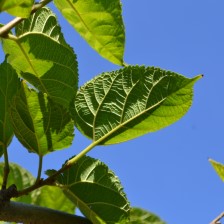
Variety: TaiwanStraberry